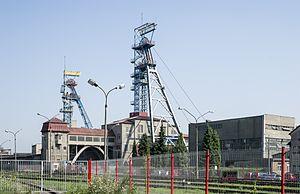
Les relations franco-polonaises désignent les liens, échanges, confrontations, collaborations et rencontres, d’ordre économique, diplomatique, et culturel, qu’ont entretenus hier et entretiennent aujourd’hui la Pologne et la France. Ces relations ont une histoire millénaire, puisque les premiers contacts entre des personnalités publiques relevés dans l'histoire commune des deux pays, remontent au XIᵉ siècle.